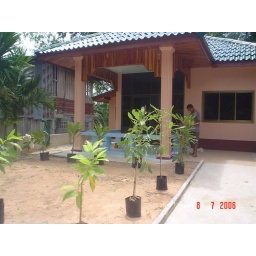
Planting some flora at our new home in Roi Et, Thailand